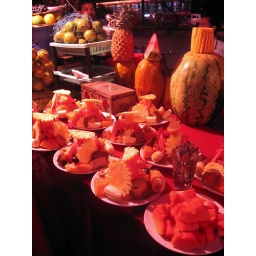
You'll find these fruit sellers lining the streets in the busy business districts and crowded train stations.